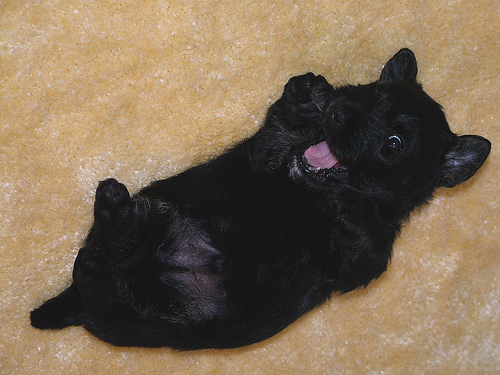
Animal: dog
Breed: scottish_terrier